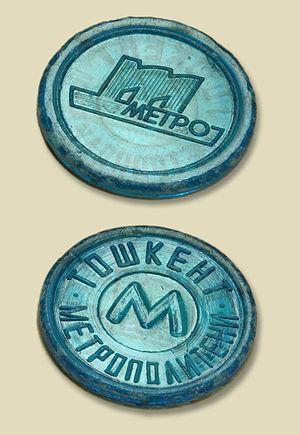
Le métro de Tachkent, capitale de l'Ouzbékistan, était le seul réseau de chemin de fer souterrain en Asie centrale jusqu'à l'ouverture du métro d'Almaty fin 2011. Construit à partir de 1972, à l'époque soviétique, il a ouvert avec neuf stations le 6 novembre 1977.